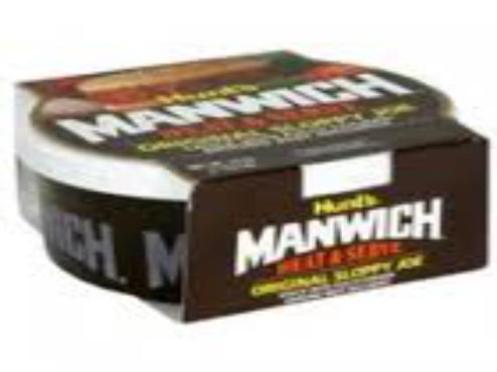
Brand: manwich
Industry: Food